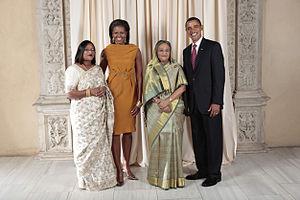
Saima Wazed Hossain est une militante bangladaise de l'autisme. Elle est la fille de la Première ministre du Bangladesh, Sheikh Hasina. Elle est membre du Comité consultatif d'experts de 25 membres de l'Organisation mondiale de la santé sur la santé mentale.